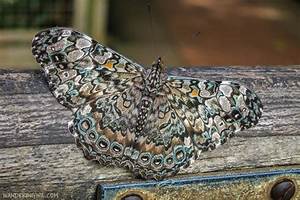
Label: farfalla